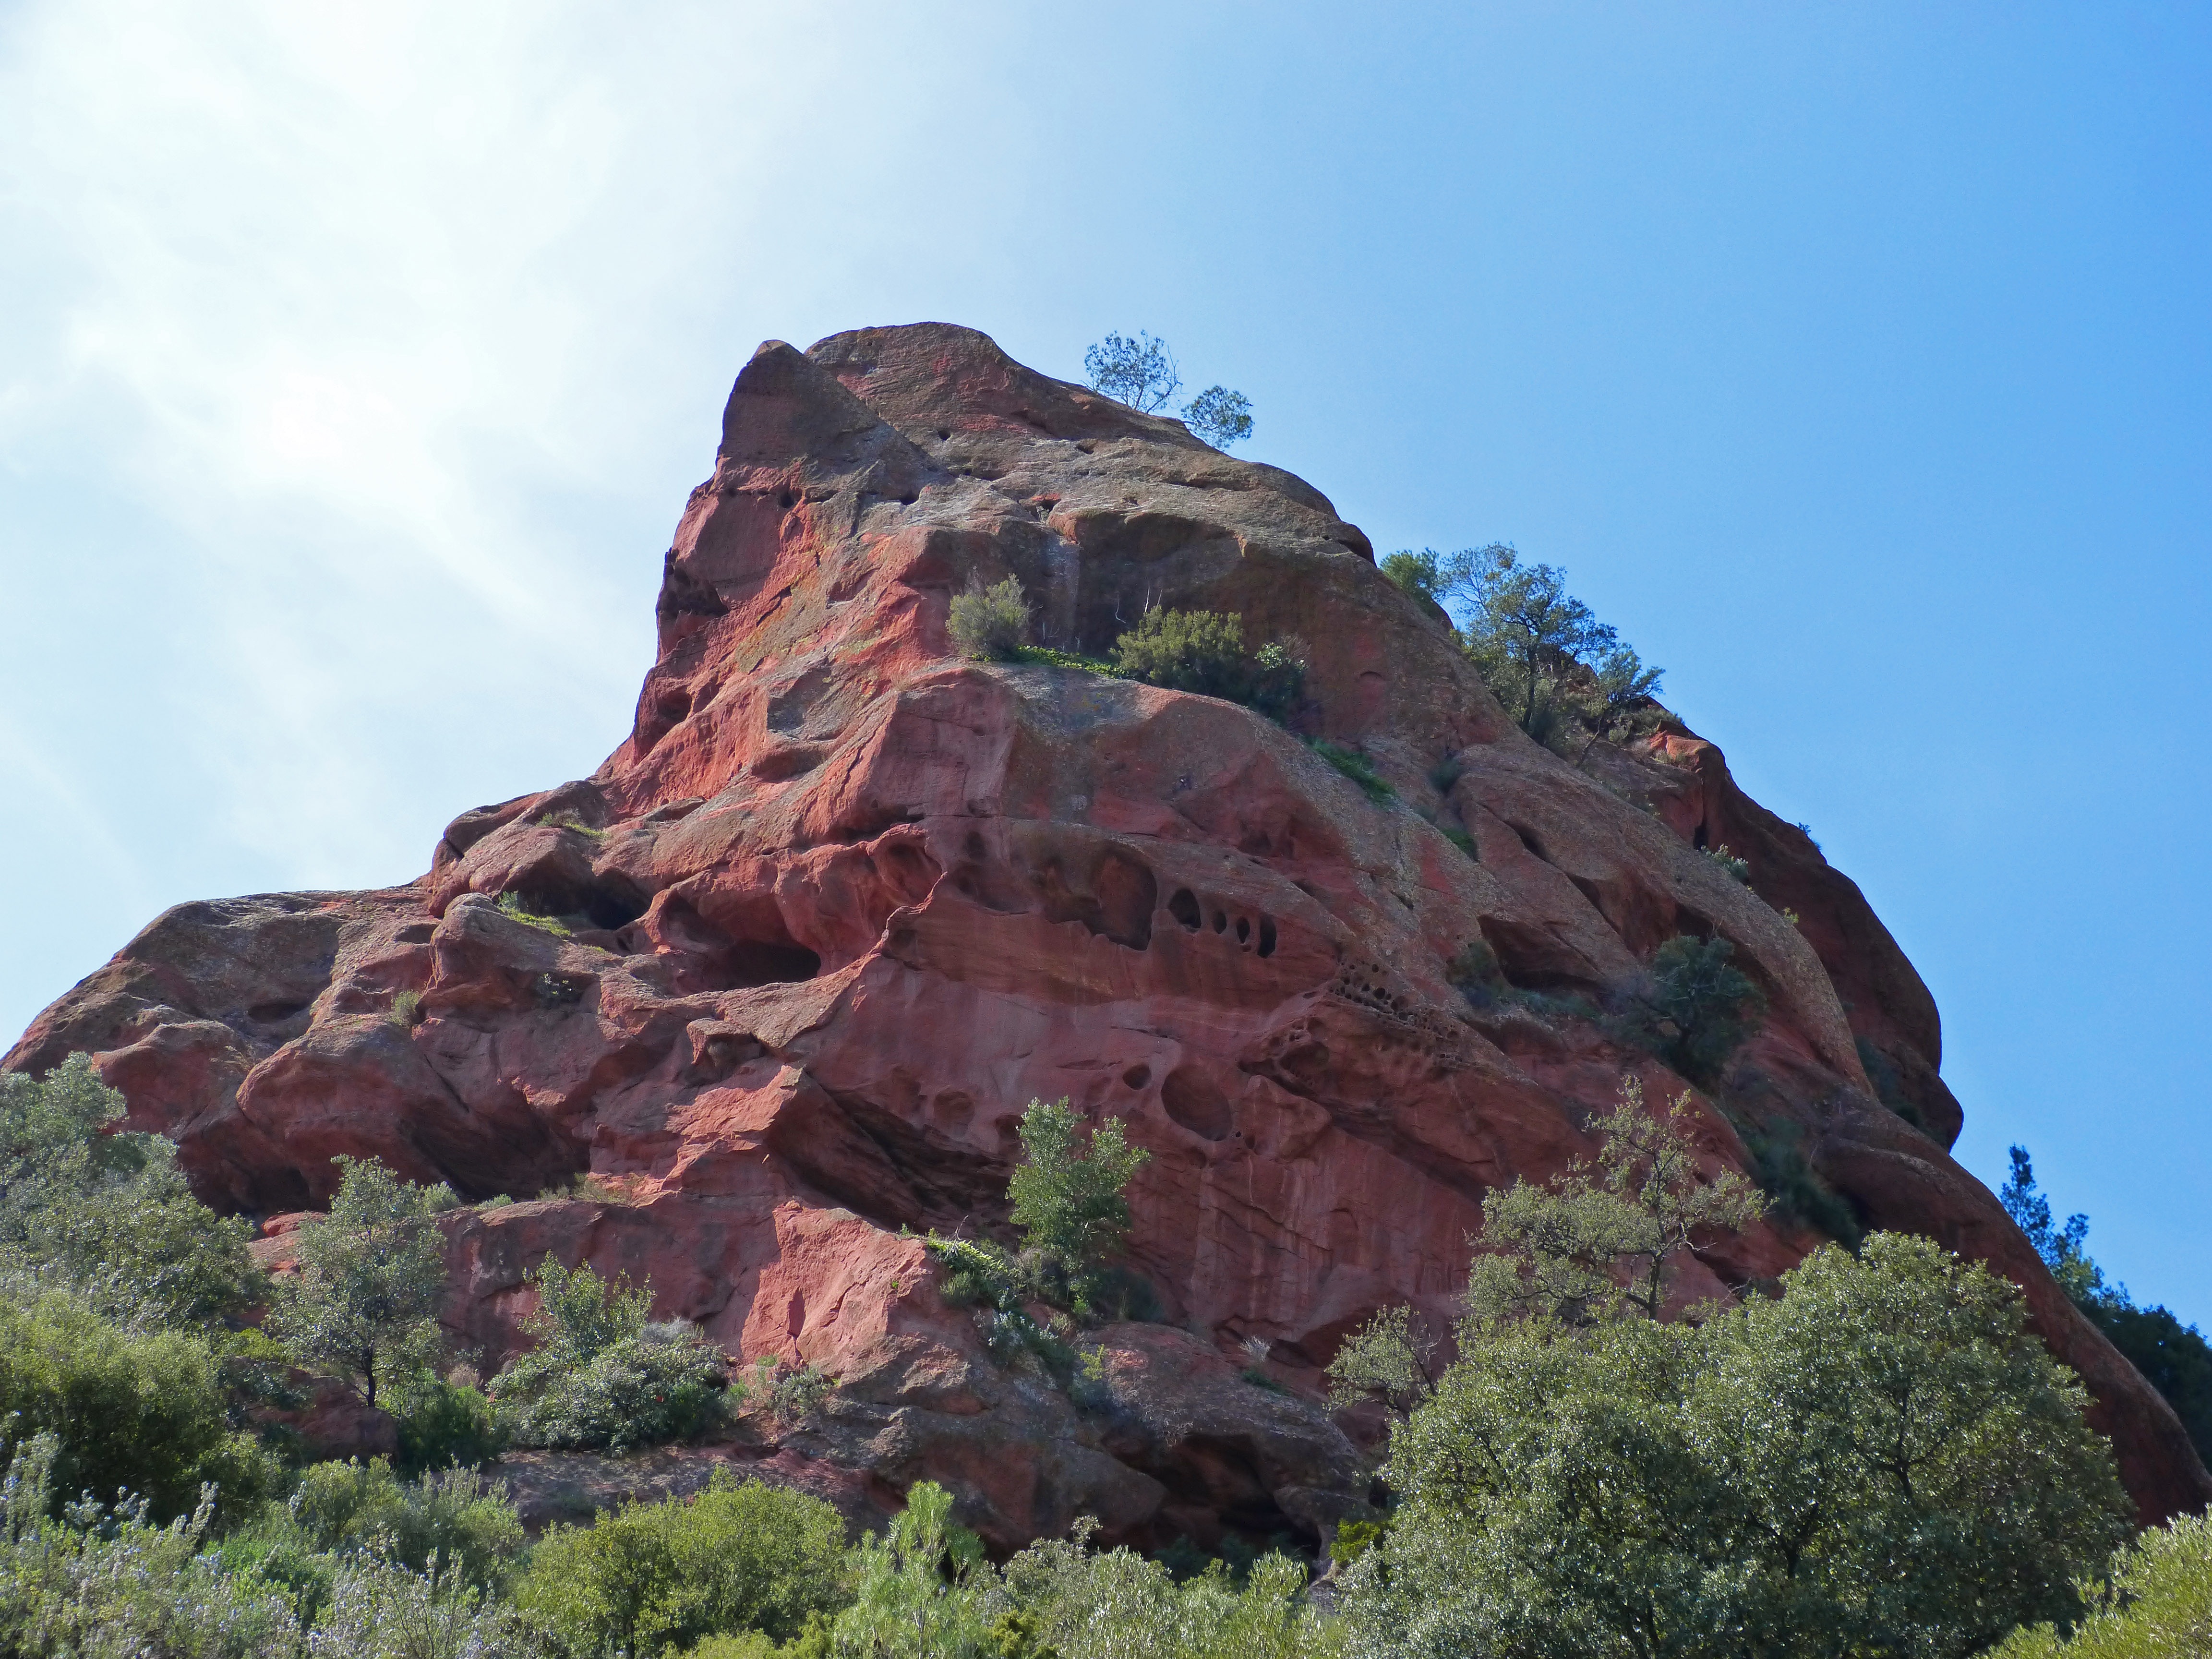
rock, mountain, mountain range, formation, cliff, arch, park, canyon, terrain, national park, red rock, geology, badlands, plateau, landform, montsant, red sandstone, priorat, red stoneware, geographical feature, mountainous landforms